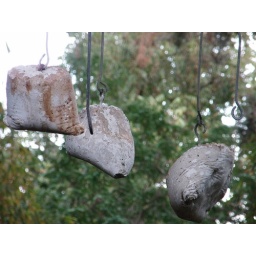
Close-up of the concrete bag tree in the park here.